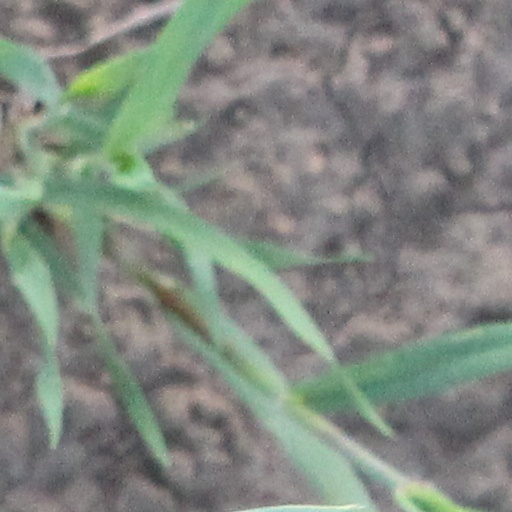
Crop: wheat